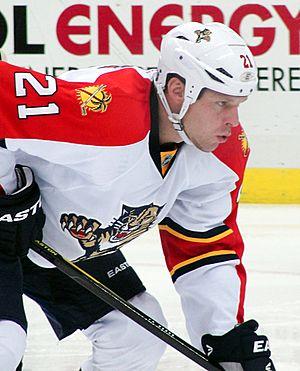
Krystofer Barch, dit Krys Barch, est un joueur professionnel de hockey sur glace évoluant au poste de ailier droit. Il est connu comme étant un joueur robuste et bagarreur.